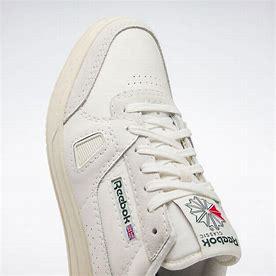
Brand: Reebok
Model: LT Court